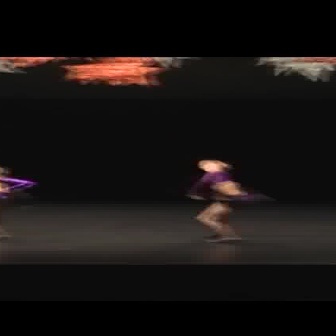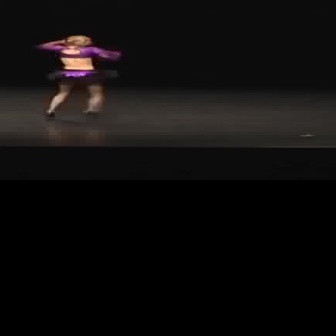
  Please identify the target specified by the bounding box [184,158,268,242] in the first image and locate it in the second image. Return the coordinates in [x_min,y_min,x_max,y_max] format.
Answer: [34,34,118,118]